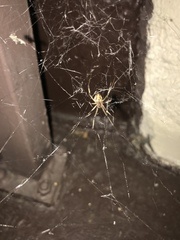
Species: Lactrodectus_hesperus